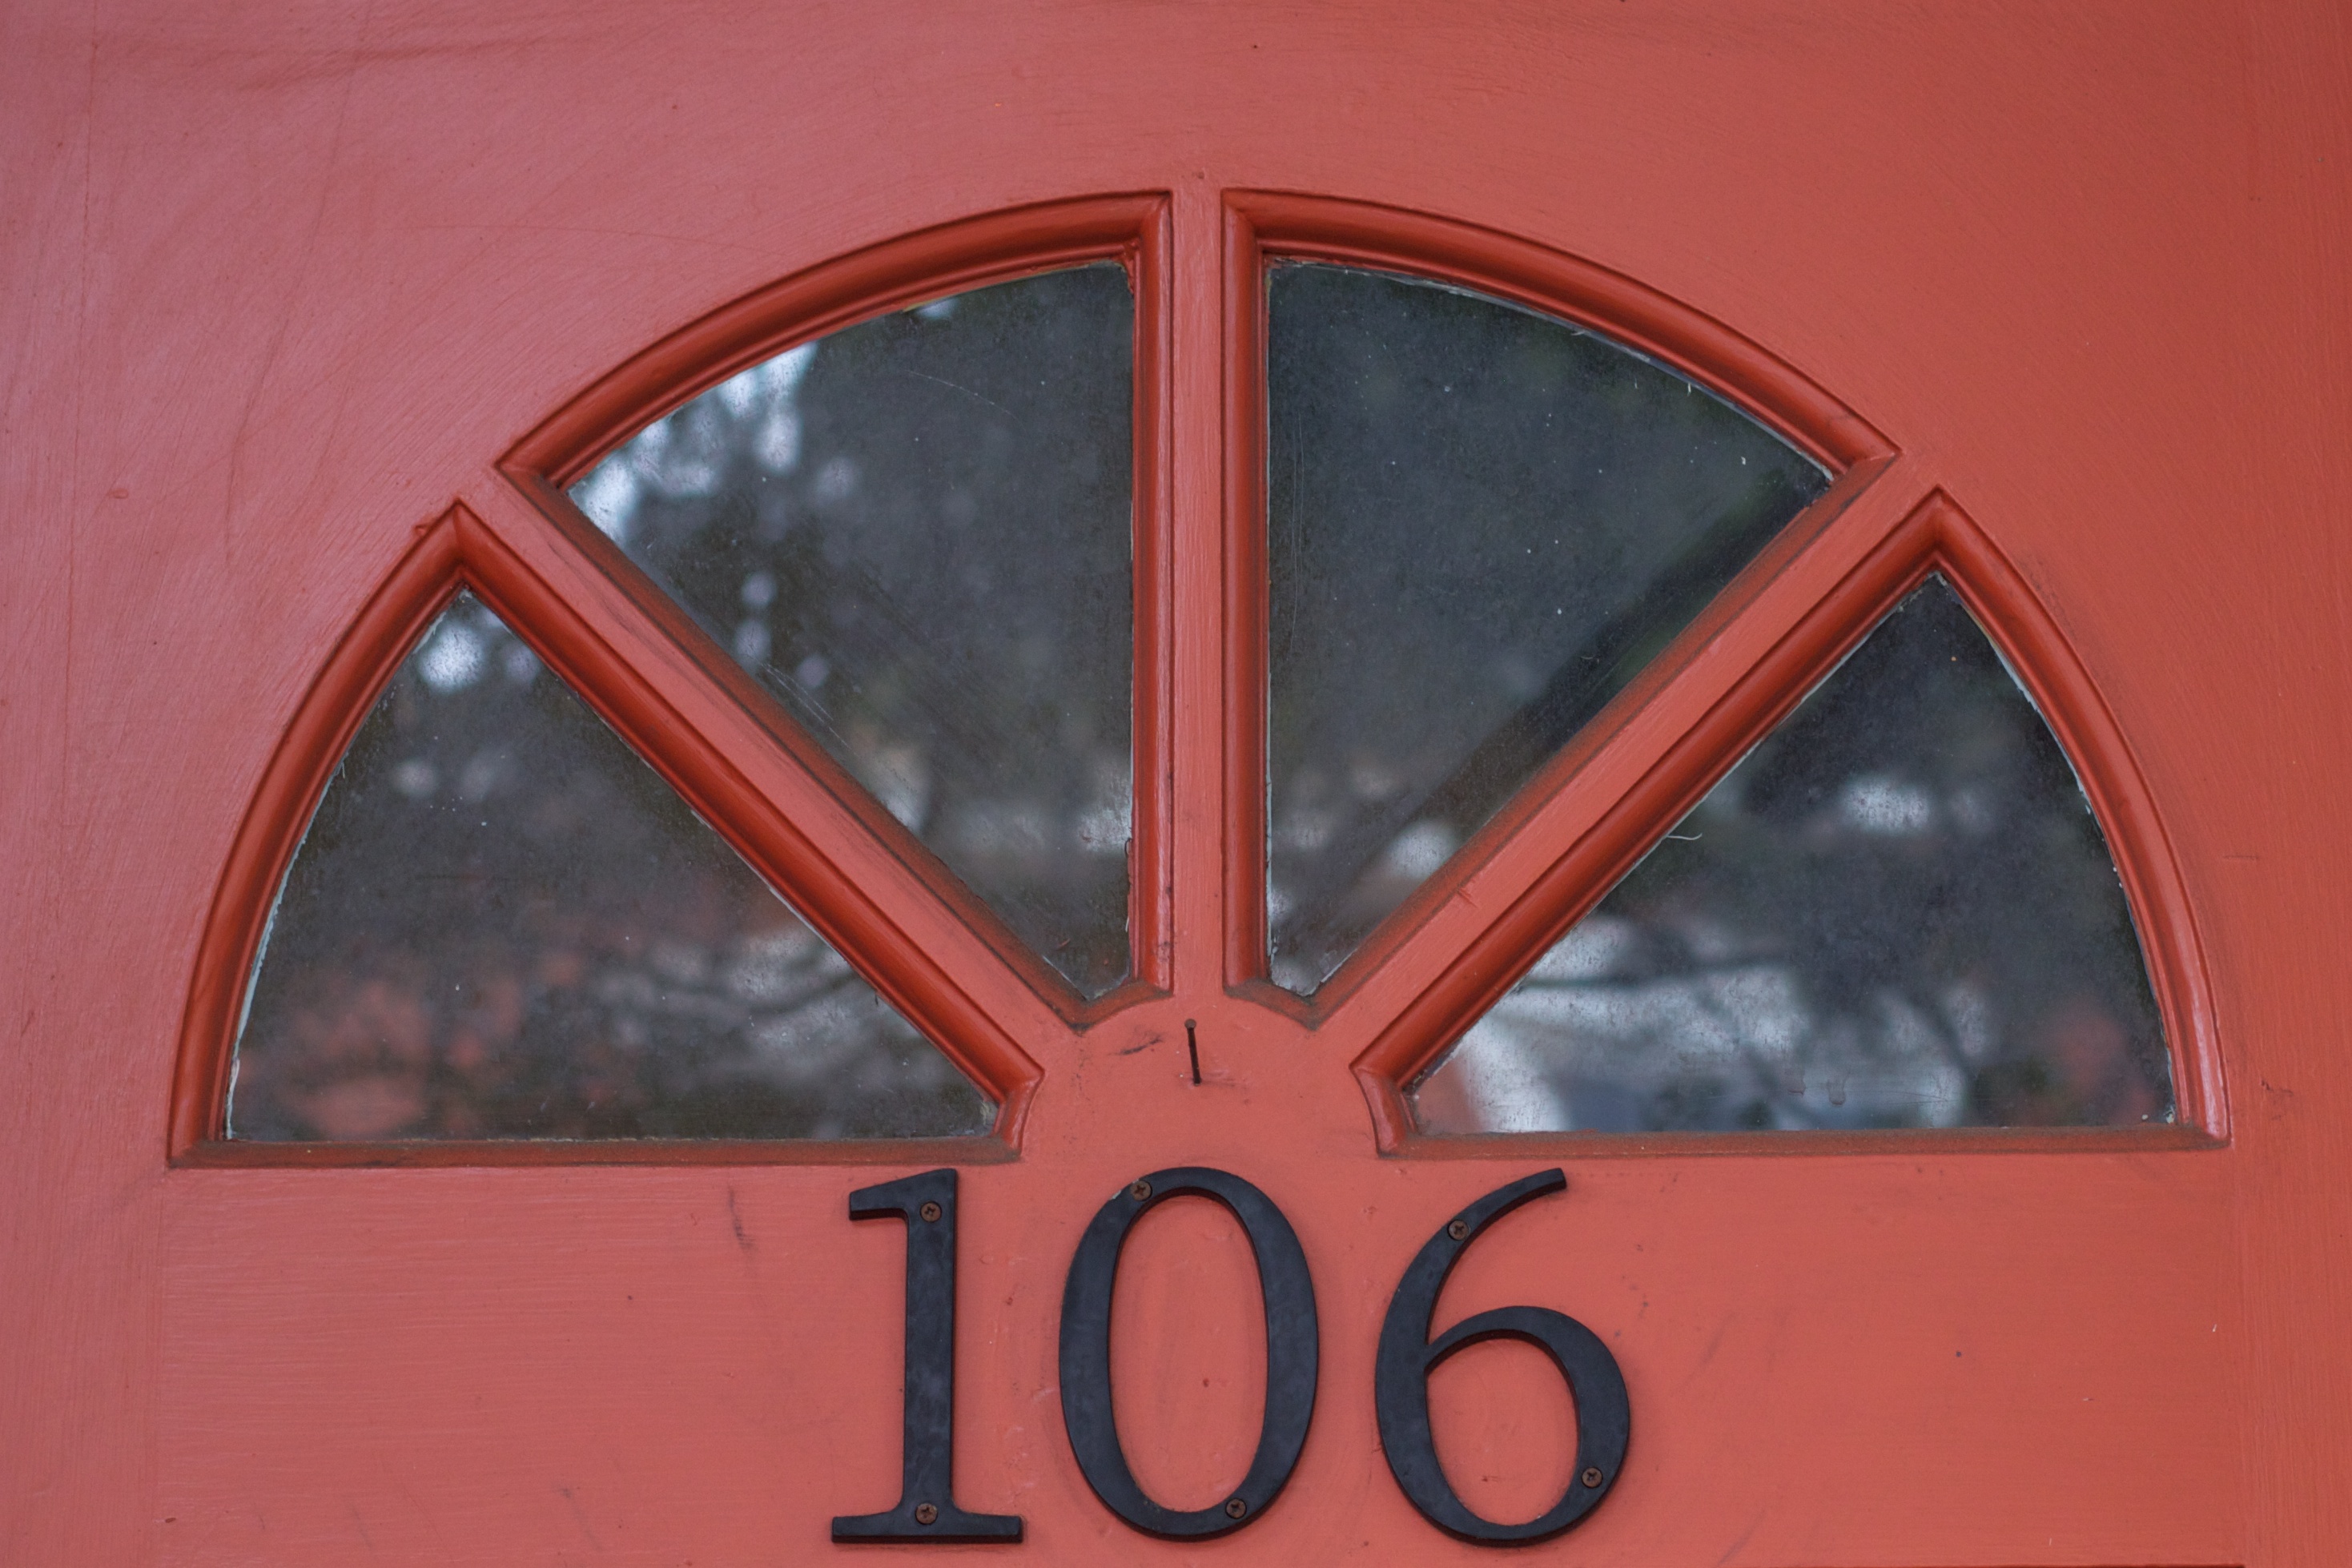
window, number, sign, red, symbol, signage, circle, shape, ds106, 106, odyssey